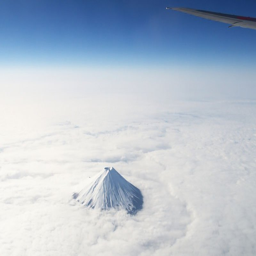
21 - the same can be said for mountains like person